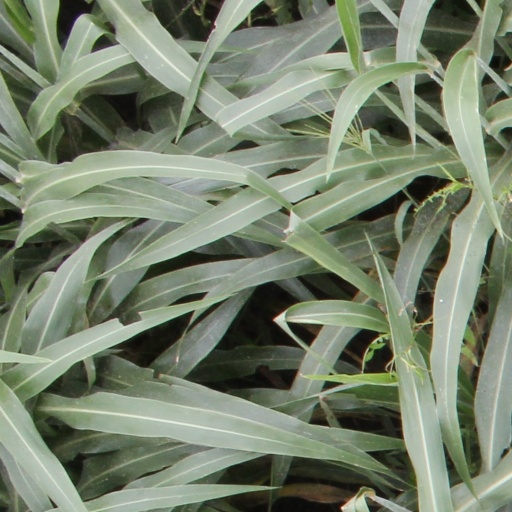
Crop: sorghum